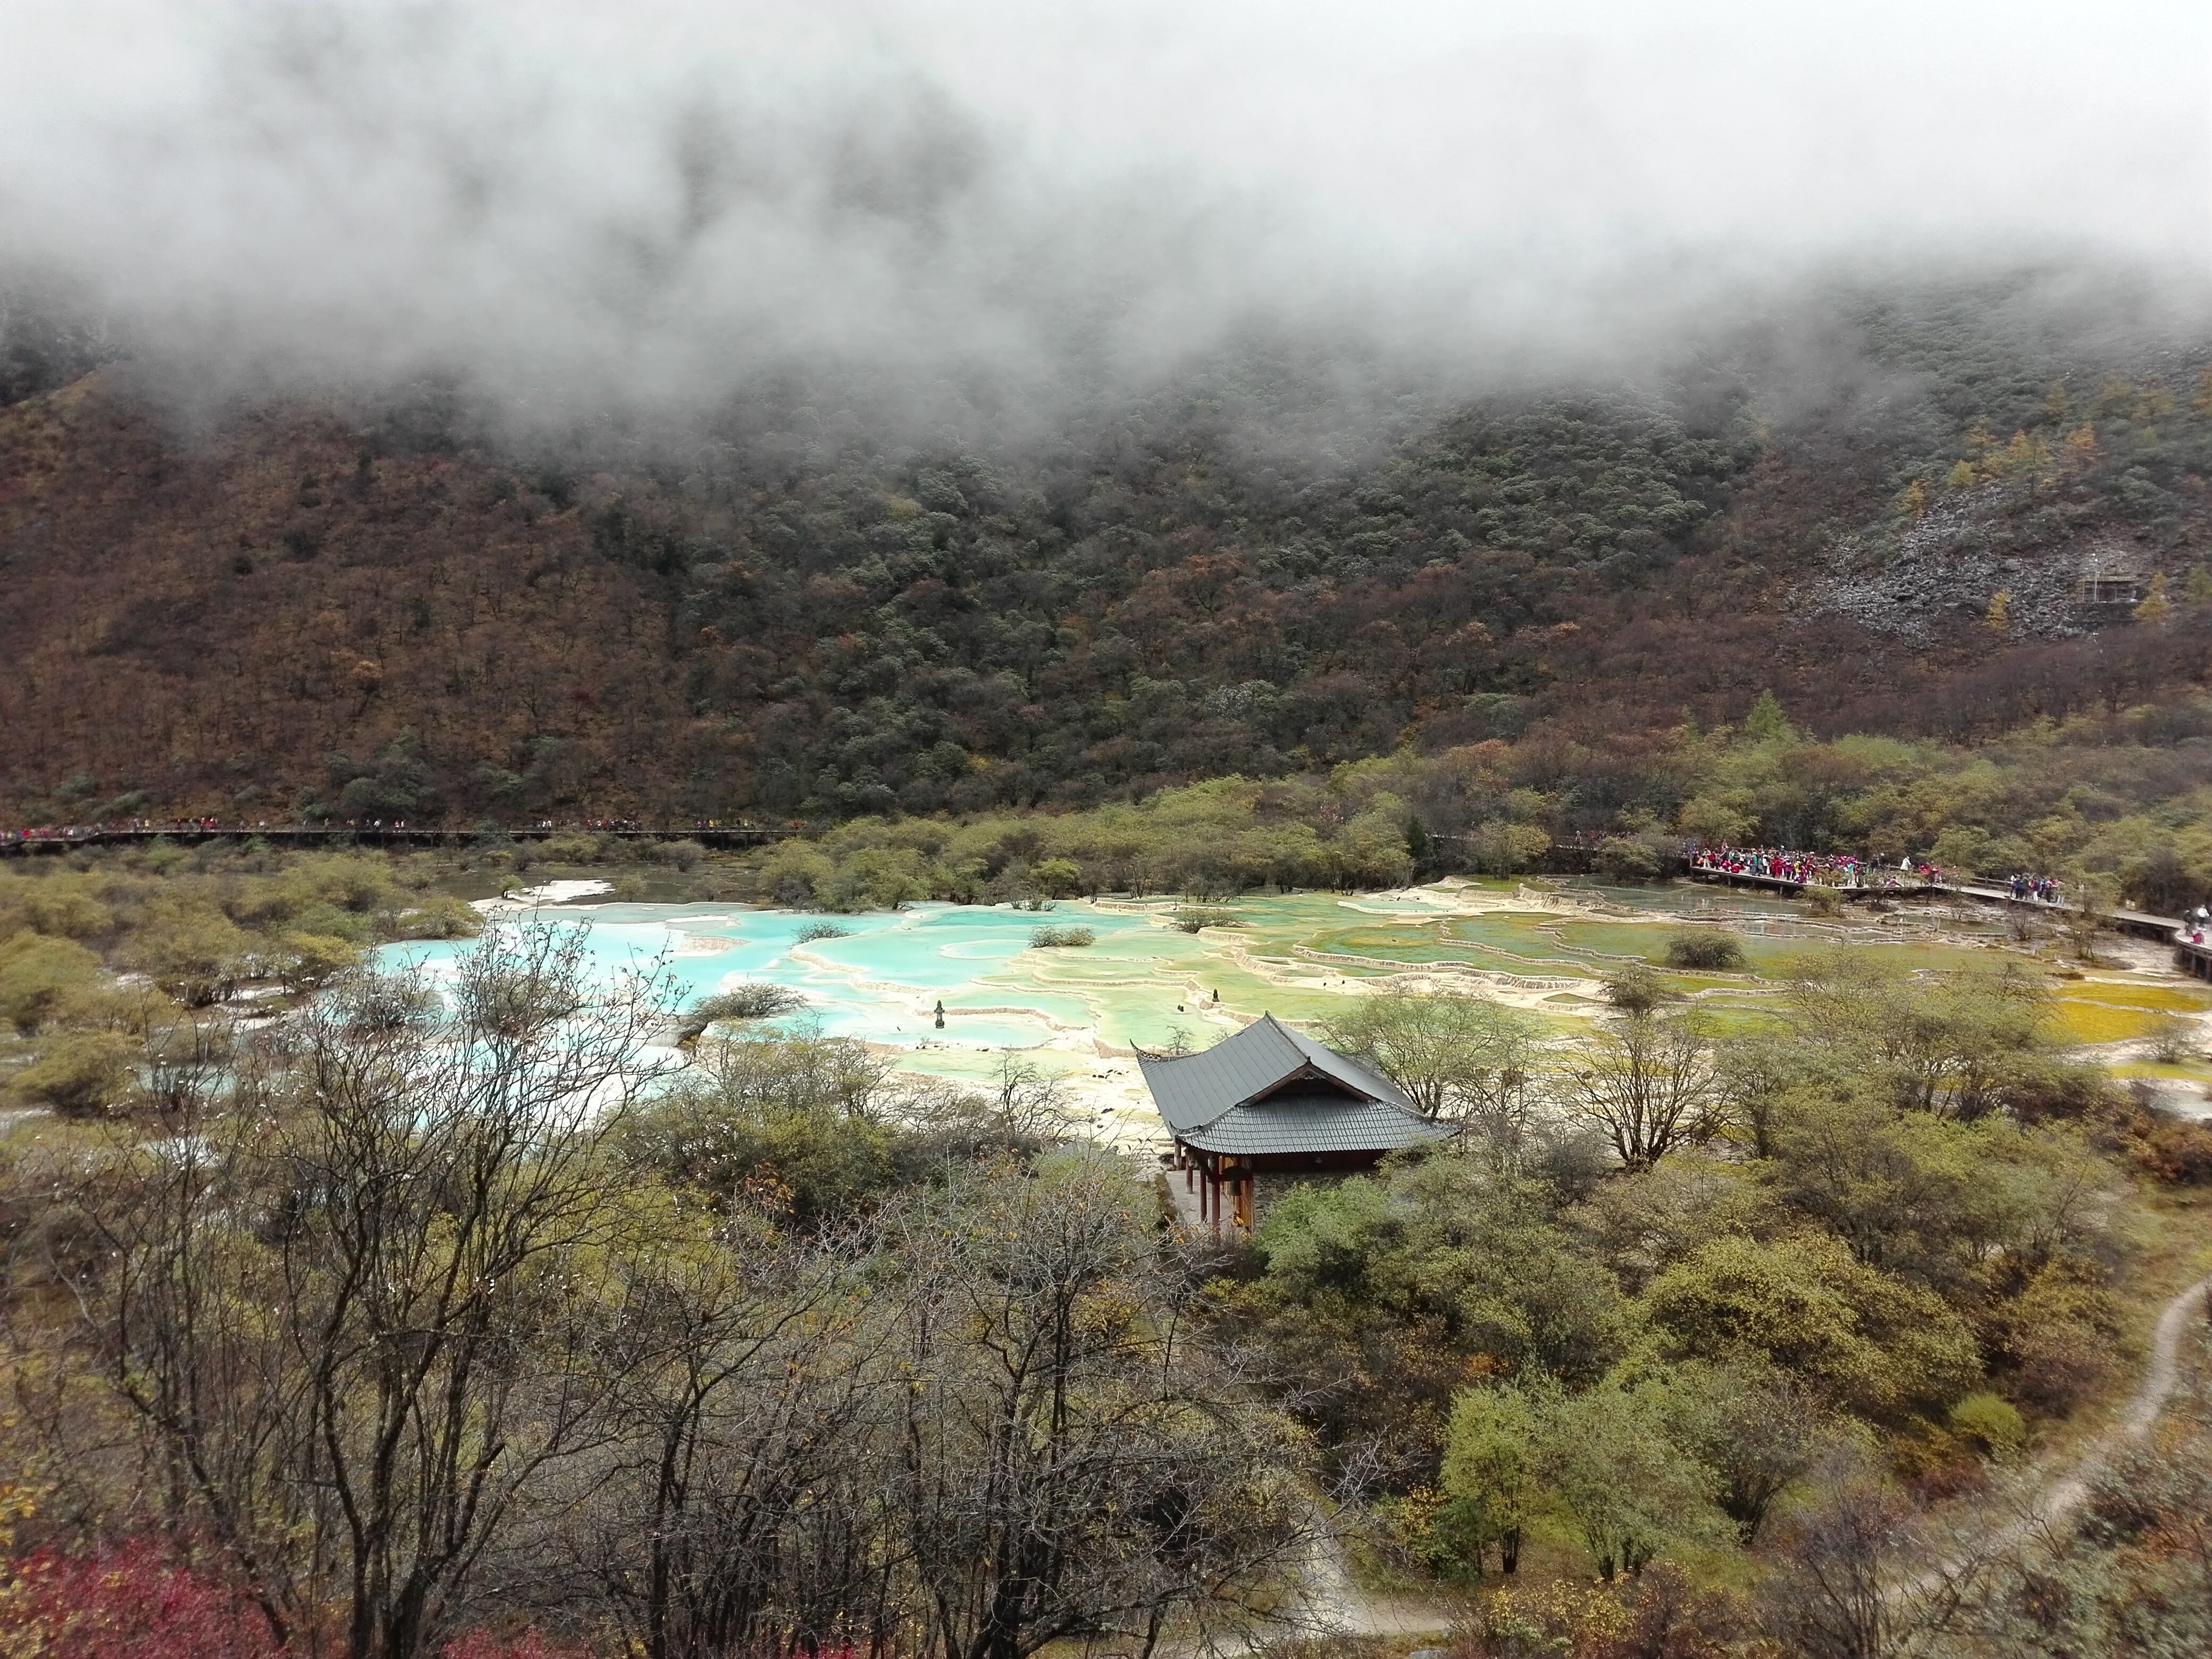
landscape, forest, wilderness, mountain, hill, lake, river, valley, reservoir, wetland, plateau, habitat, loch, ecosystem, the scenery, the yellow dragon, rural area, sichuan, aerial photography, five color pool